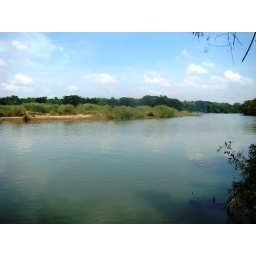
As the volume of seizing the sand from river increased, the volume of Water in river decreased.